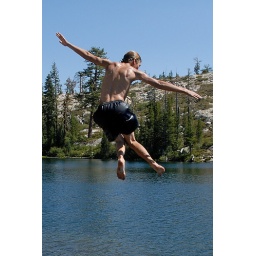
Brett jumping off rock into Long Lake near Serene Lakes-08-3 7-29-07